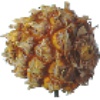
Label: pineapple_mini